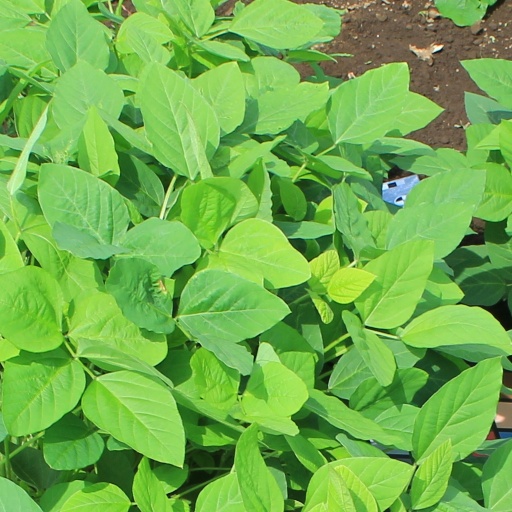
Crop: soybean